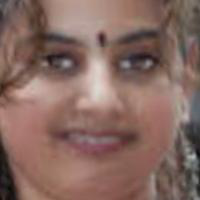
Age group: age 11-20